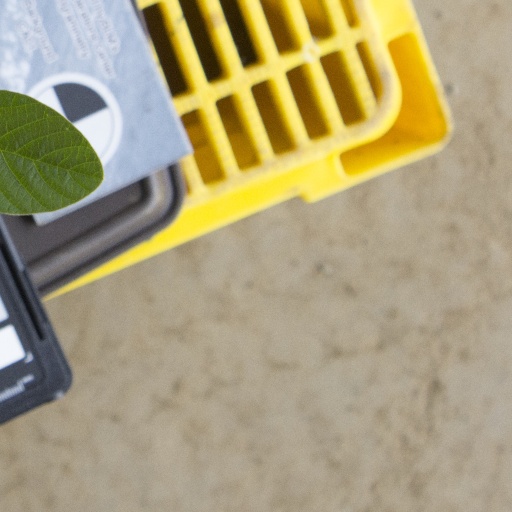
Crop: soybean